Which point is corresponding to the reference point?
Reference image:
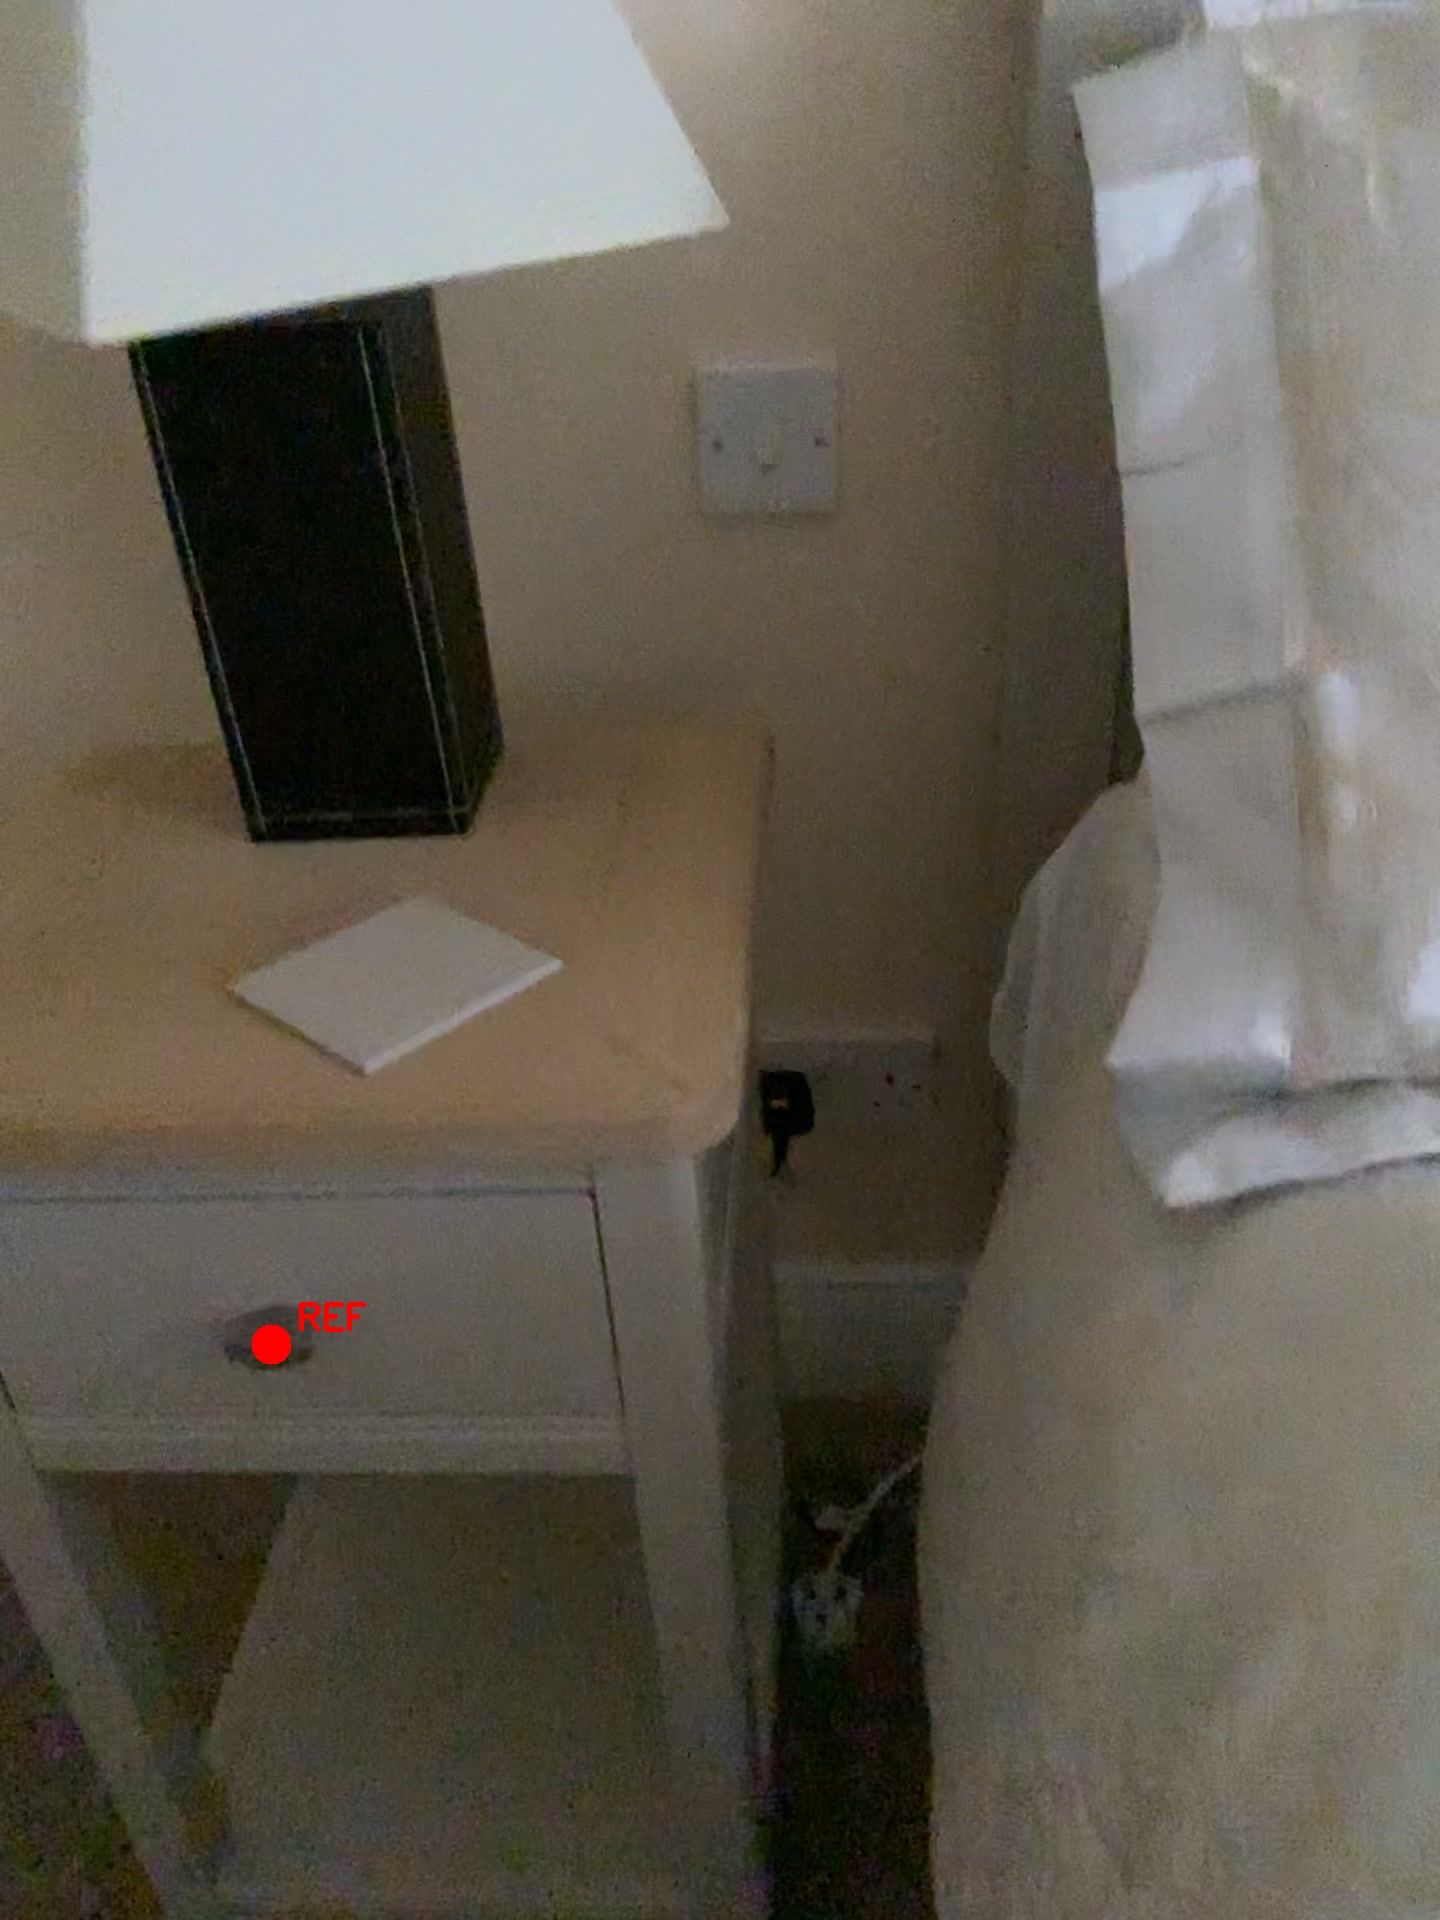
Option image:
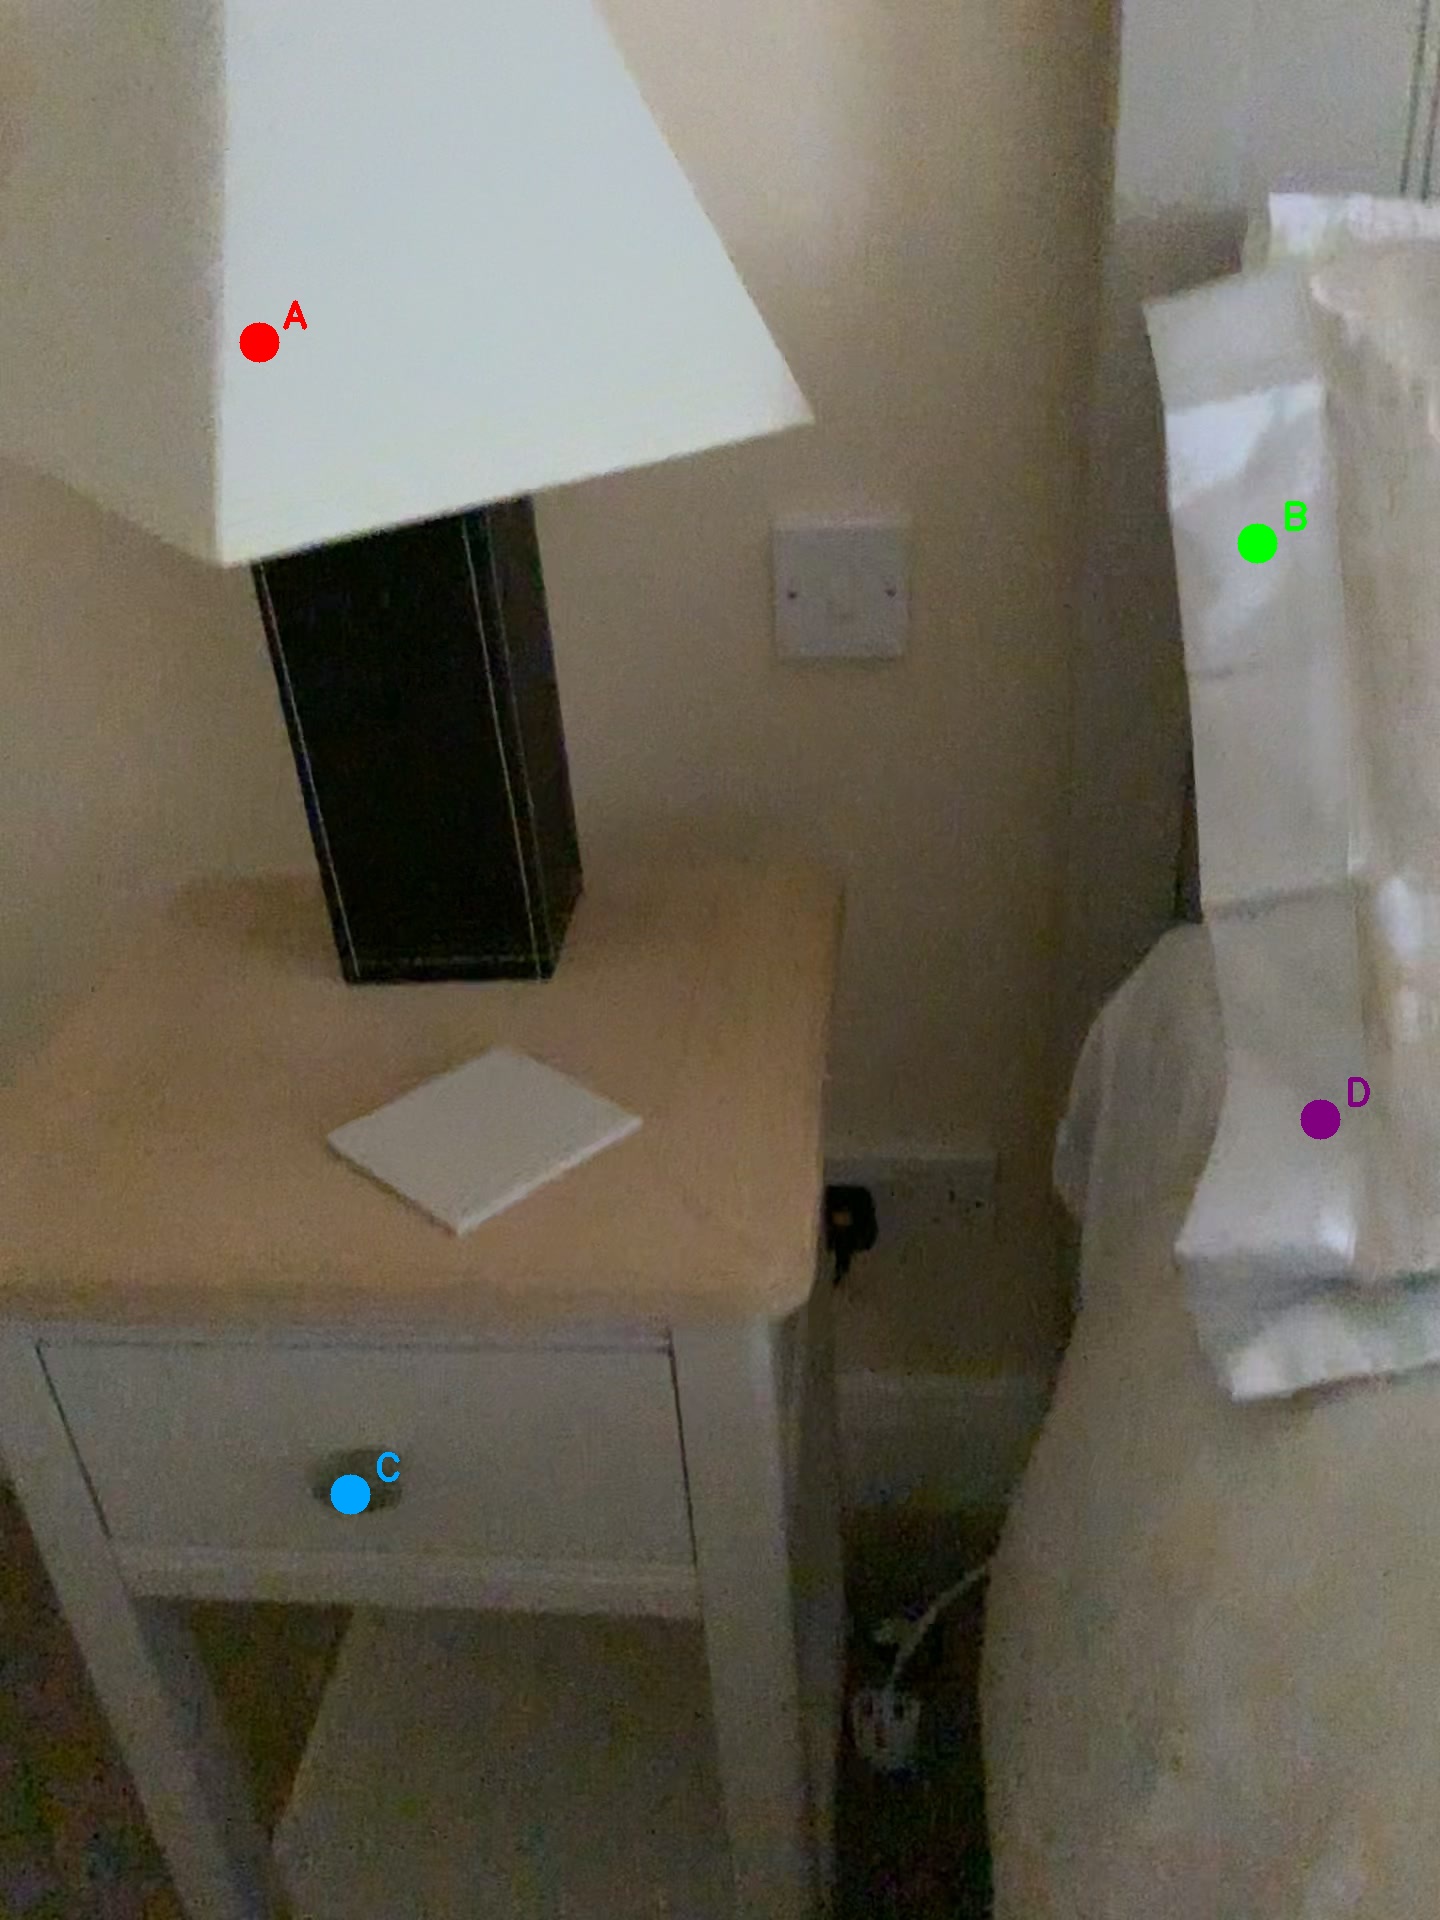
Choices:
Point A
Point B
Point C
Point D
Answer: (C)